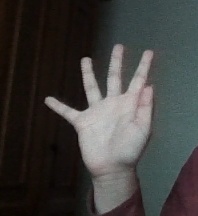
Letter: sheen